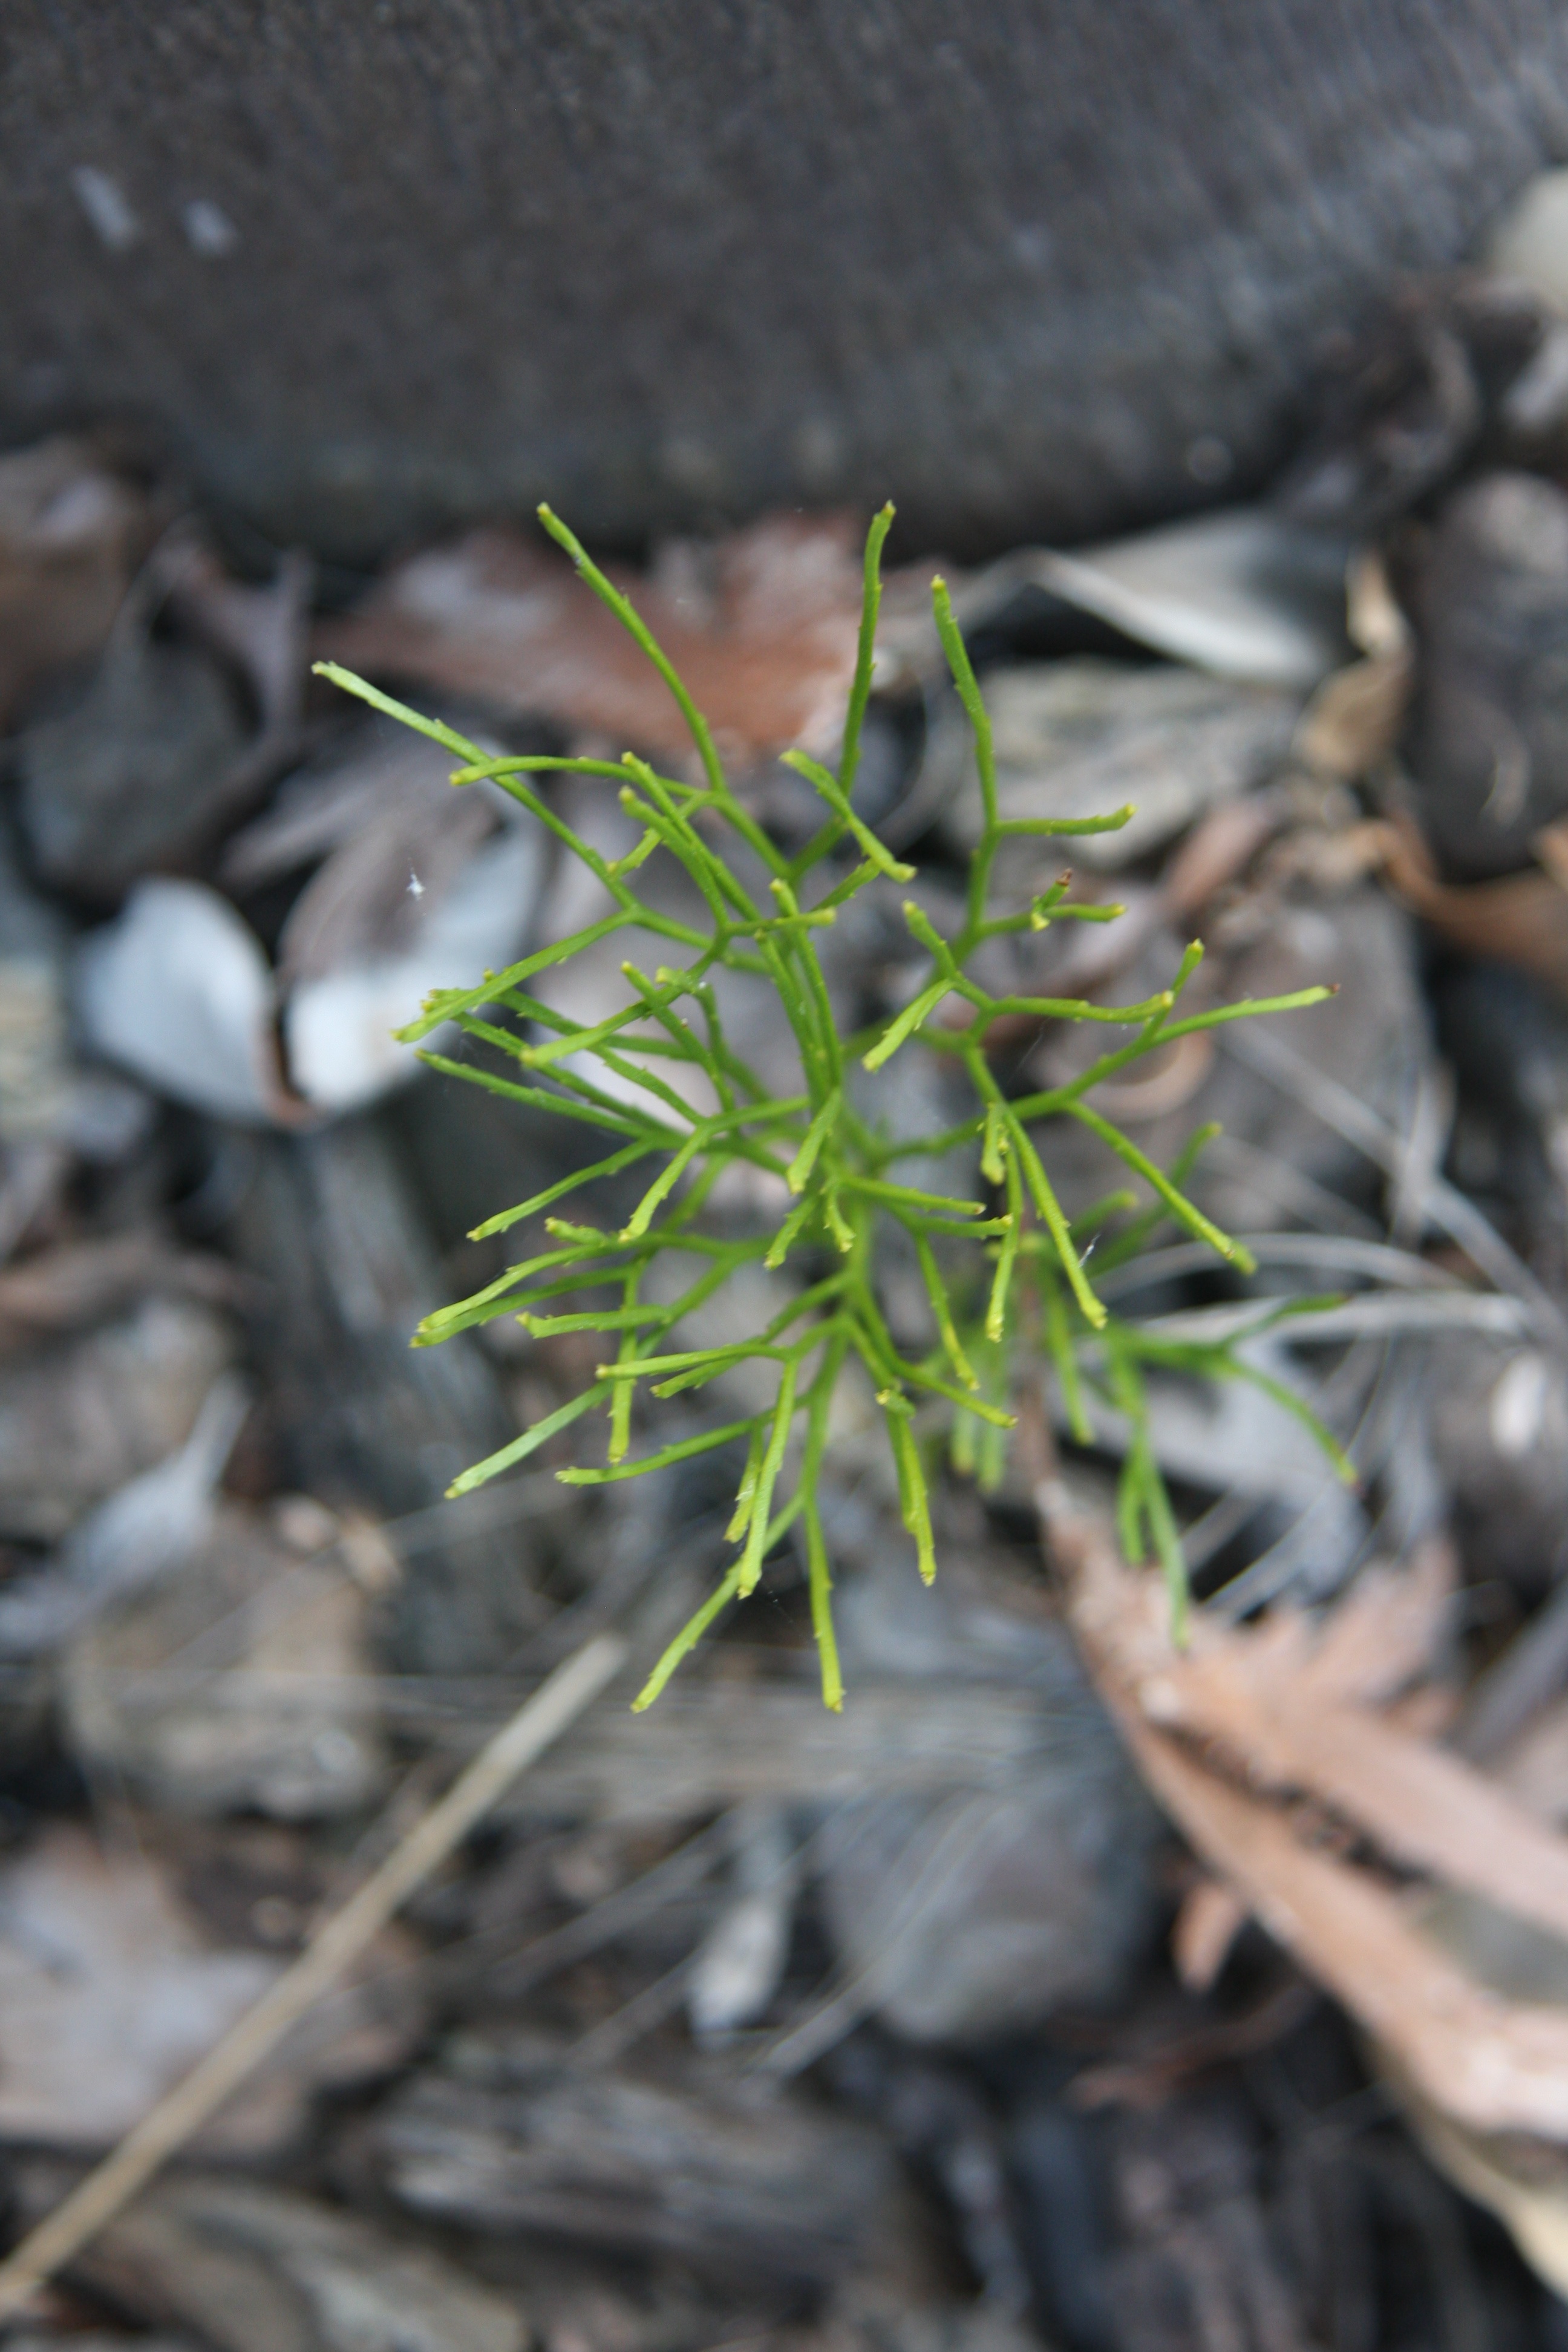
nature, grass, plant, leaf, flower, green, soil, botany, garden, flora, wildflower, close up, macro photography, flowering plant, land plant